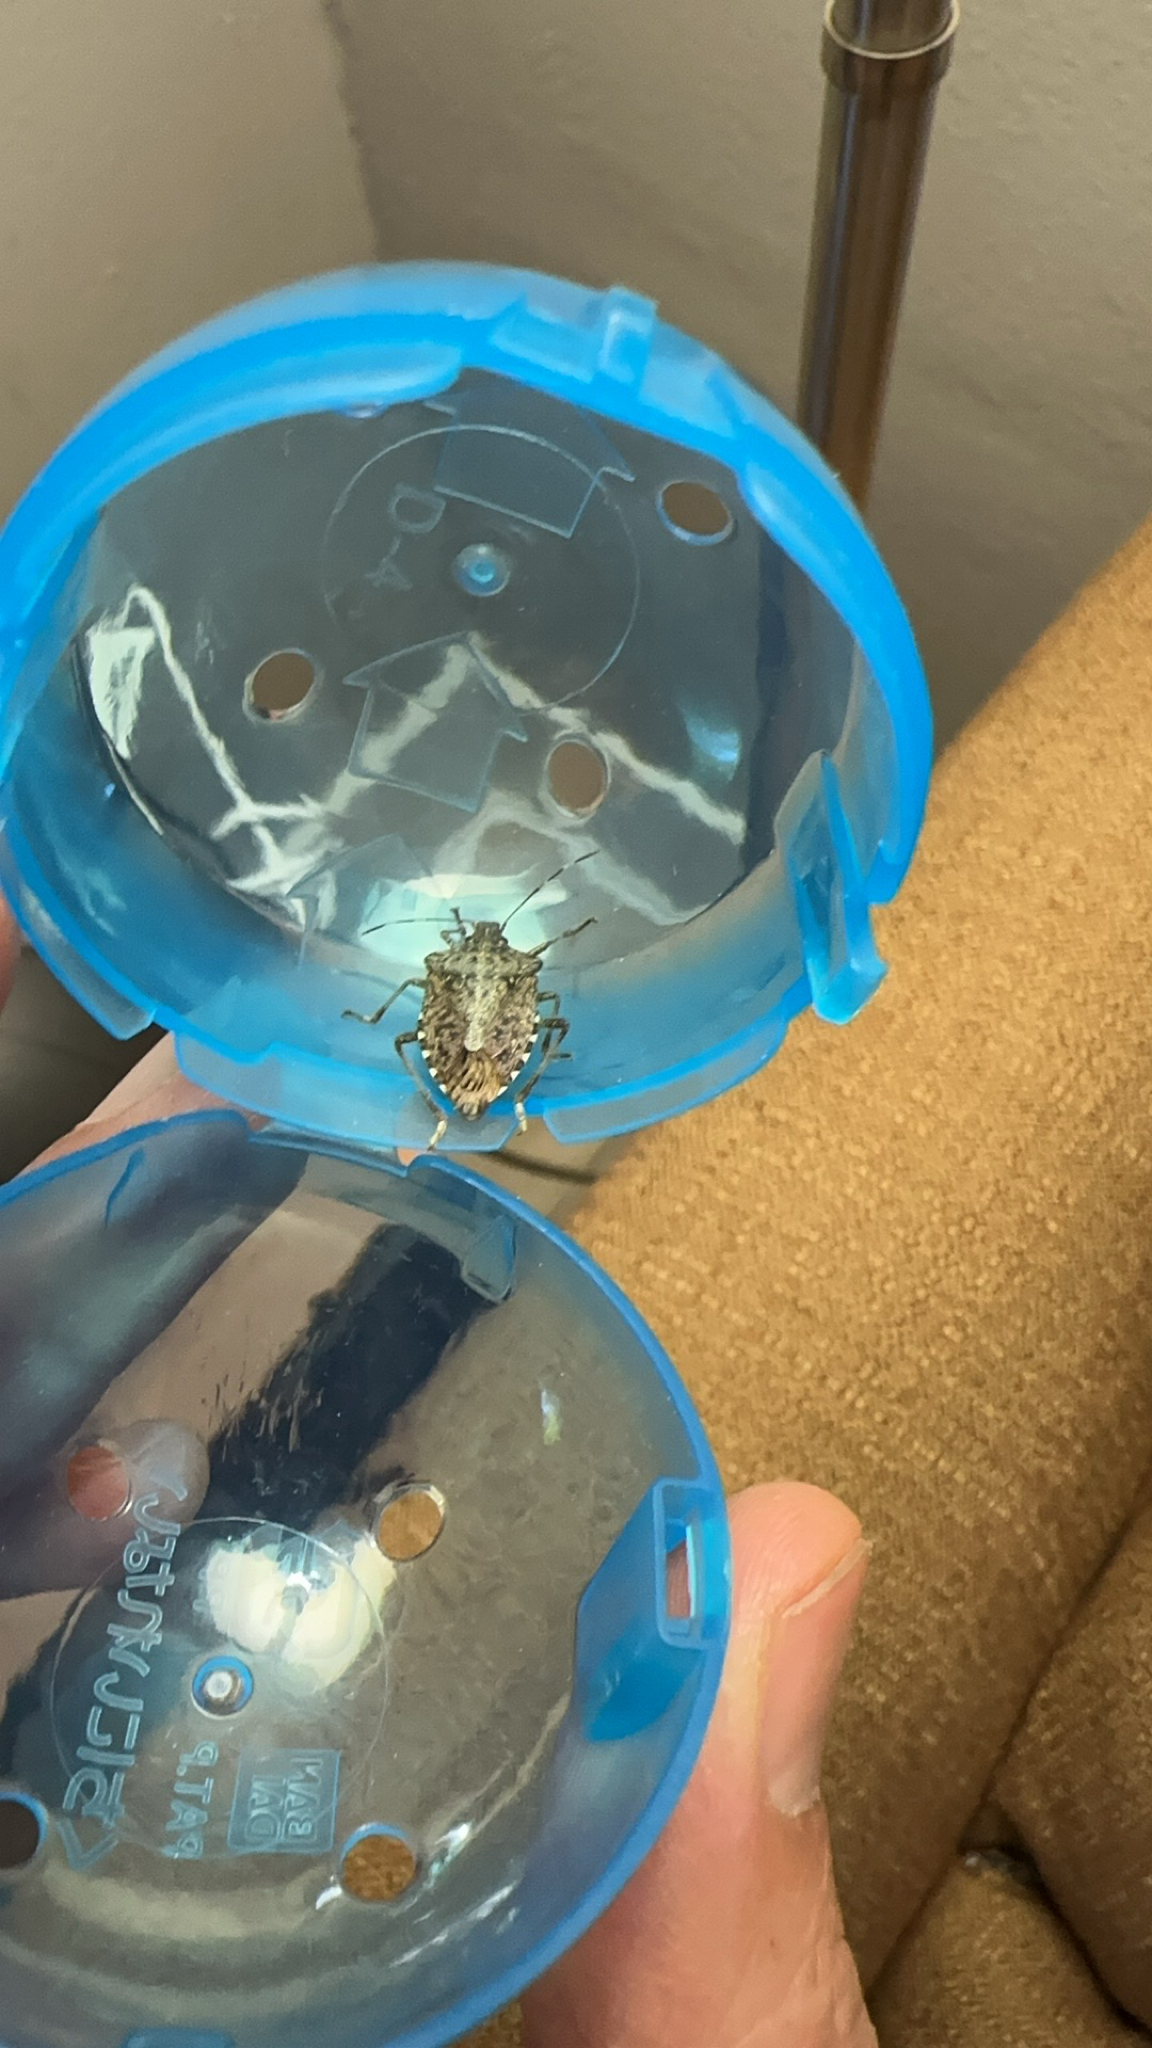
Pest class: stink_bug